Describe the emotion expressed in this image:  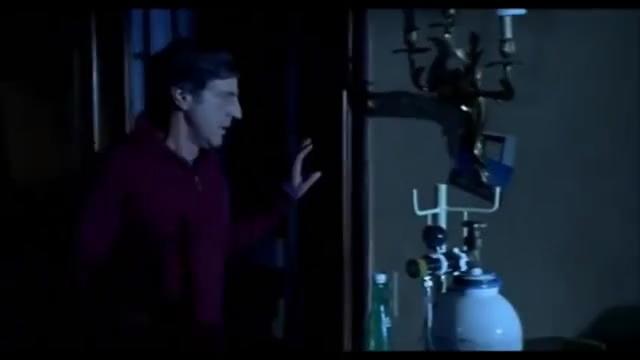
This person displays Pain, valence and arousal with low intensity.